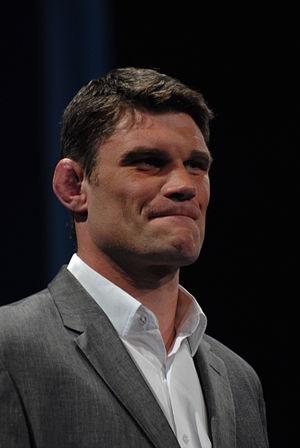
Fabien Pelous, rugbyman français, au meeting de Jean-Luc Moudenc à Toulouse pour soutenir sa candidature aux élections municipales françaises de 2008.
L'équipe de France de rugby à XV, aussi connue sous les noms de XV de France et des Bleus, est l’équipe qui représente la France dans les compétitions majeures de rugby à XV. Elle rassemble les meilleurs joueurs de France sous le patronage de l'U.S.F.S.A., puis de la Fédération française de rugby depuis 1919.
Raphaël Ibañez, né le 17 février 1973 à Dax, est un joueur de rugby à XV international français évoluant au poste de talonneur. Il commence sa carrière à l'US Dax qu'il quitte en 1998, joue dans deux autres clubs français, l'USA Perpignan et le Castres olympique. Puis il rejoint le club anglais des Saracens avant de terminer son parcours en club aux London Wasps.
L'Union athlétique saverdunoise est un club français de rugby à XV basé à Saverdun située dans le département de l'Ariège, en région Occitanie.
Arthur Bonneval, né le 31 mai 1995 à Toulouse, est un joueur de rugby à XV français évoluant au poste de centre ou d'ailier au sein de l'effectif du Stade toulousain. Il a fréquenté toutes les équipes de France juniors et est international avec l'équipe de France de rugby à sept.
Le parcours européen de Bath Rugby est l'histoire des participations de Bath Rugby, équipe de rugby à XV de Bath, à la Coupe d'Europe depuis 1997.
Fabien Pelous, né le 7 décembre 1973 à Toulouse, est un joueur de rugby à XV français.
Fabien Galthié, né le 20 mars 1969 à Cahors dans le Lot, est un joueur international français de rugby à XV, évoluant au poste de demi de mêlée au sein de l'effectif du Stade français après avoir quitté en 2001 l'US Colomiers où il effectue l'essentiel de sa carrière.
Le Stade toulousain est un club de rugby à XV français fondé en 1907 et basé à Toulouse. C'est la principale section du club omnisports du même nom. Le club est présidé par Didier Lacroix, qui a succédé à René Bouscatel, à la tête du club de 1992 à 2017. L'équipe première, entraînée par Ugo Mola depuis 2015, après l'avoir été par Guy Novès pendant plus de vingt ans, évolue en Top 14 et en Coupe d'Europe.